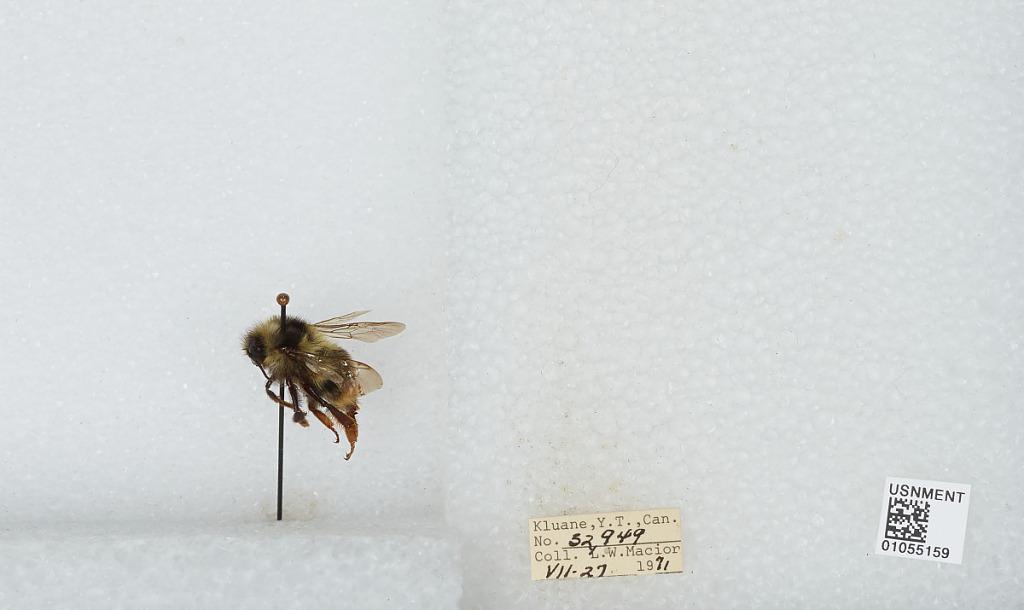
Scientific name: Bombus bifarius nearcticus
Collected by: L. Macior
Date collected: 1971-7-27
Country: Canada
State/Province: Yukon Territory
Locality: Kluane
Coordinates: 60.75, -139.5